Buckie

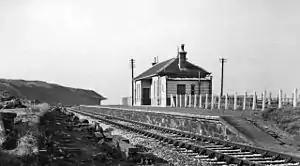
Remains of Buckpool station in 1961

Portessie was also terminus to the Buckie and Portessie Branch of the Highland Railway. This line was opened in 1884 and provided a direct rail link "up the hill" to Keith. The line ran westwards from Portessie but remained on top of the cliff, passing the Pot O' Linn, skirting the rear of Cliff Terrace and crossing Harbour Street then swinging south contributing to the curve of Mill Crescent to stop at Buckie Highland Station before continuing up present day Millbank Terrace towards Rathven. Until recent years this latter section was used as a footpath and commonly known as "The Highland Line" – it was quite possible to cycle from Millbank Terrace to the site of Rathven Station as late as the 1970s and even early 1980s – but housing development and farming interests have contributed to the virtual closure of this popular route to Peter Fair Park. The line passed under a road bridge of what is now the A98, which has long since been demolished, and then turned westwards again towards Drybridge and made another sweep to the south as it passed Enzie and then headed uphill, over the Enzie Braes, to Aultmore and on to Keith. This link was relatively short-lived and was closed in 1915 except for a freight service between Buckie and Portessie, which was closed in 1944.